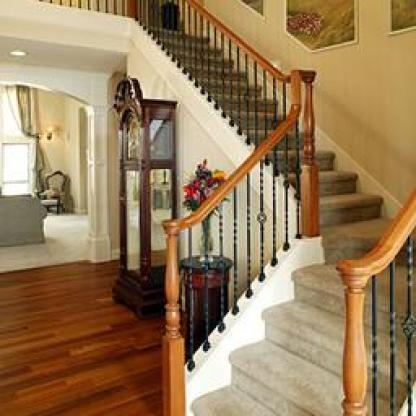
Scene: Indoor